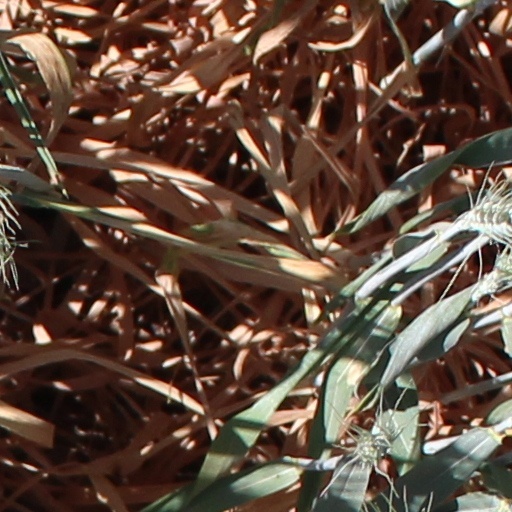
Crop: wheat